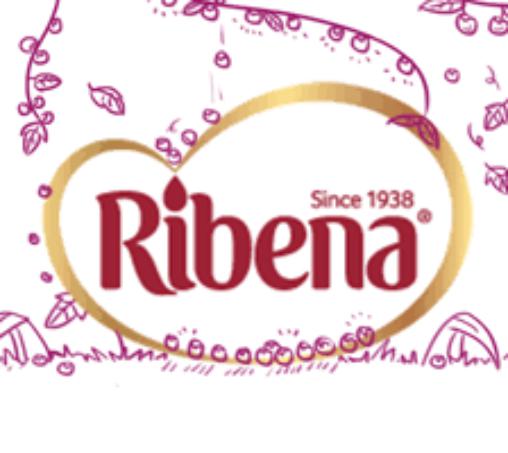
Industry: Food